Circumcision of Jesus

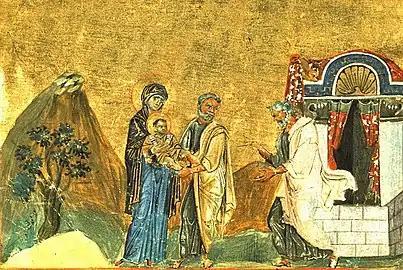
Depiction in the "Menologion of Basil II"

The circumcision of Jesus is an event from the life of Jesus, according to the Gospel of Luke chapter 2, which states: And when eight days were fulfilled to circumcise the child, his name was called Jesus, the name called by the angel before he was conceived in the womb. The eight days after his birth is traditionally observed 1 January. This is in keeping with the Jewish law which holds that males should be circumcised eight days after birth during a Brit milah ceremony, at which they are also given their name. The circumcision of Christ became a very common subject in Christian art from the 10th century onwards, one of numerous events in the "Life of Christ" to be frequently depicted by artists. It was initially seen only as a scene in larger cycles, but by the Renaissance might be treated as an individual subject for a painting, or form the main subject in an altarpiece.